Julián Chicco

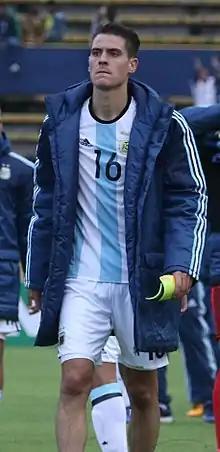
Chicco with the Argentina U20 in 2017

Julián Antonio Chicco (born 13 January 1998) is an Argentine professional footballer who plays as a midfielder for Spanish club CD Leganés.